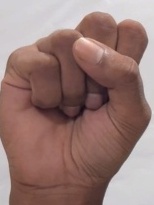
ASL sign: S